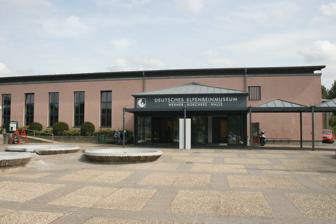
Building: German Ivory Museum Erbach
Country: Germany
Year built: 1966
Museum in Germany German Ivory Museum Erbach Deutsches Elfenbeinmuseum Erbach Established 1966 Location Erbach im Odenwald Coordinates 49°39′47″N 9°0′3″E / 49.66306°N 9.00083°E / 49.66306; 9.00083 Type Art Collection size Ivory , Amber Director Harald Buschmann President Erbgraf Eberhard zu Erbach-Erbach Curator Karlheinz Flach Website http://www.elfenbeinmuseum.de The German Ivory Museum Erbach ( Deutsches Elfenbeinmuseum Erbach ) is a museum in Erbach im Odenwald , Germany . It was founded in 1966, but the collection was started by Count Francis I in the late 18th century. The city of Erbach then developed to become one of the centres for ivory carving . The museum exhibition consists of more than two thousand items that represent European, African, Asian, and Greenlandic ivory carving art from the Middle Ages to the present day. One of the focuses is the work of ivory carvers in the Odenwald area in the 19th and 20th centuries, for example Jan Holschuh . In early 2006, the museum was modernised and extended. Other ivory museums in this region are the privately owned Ivory Museum Michelstadt and the church-owned Ivory Museum Walldürn. References